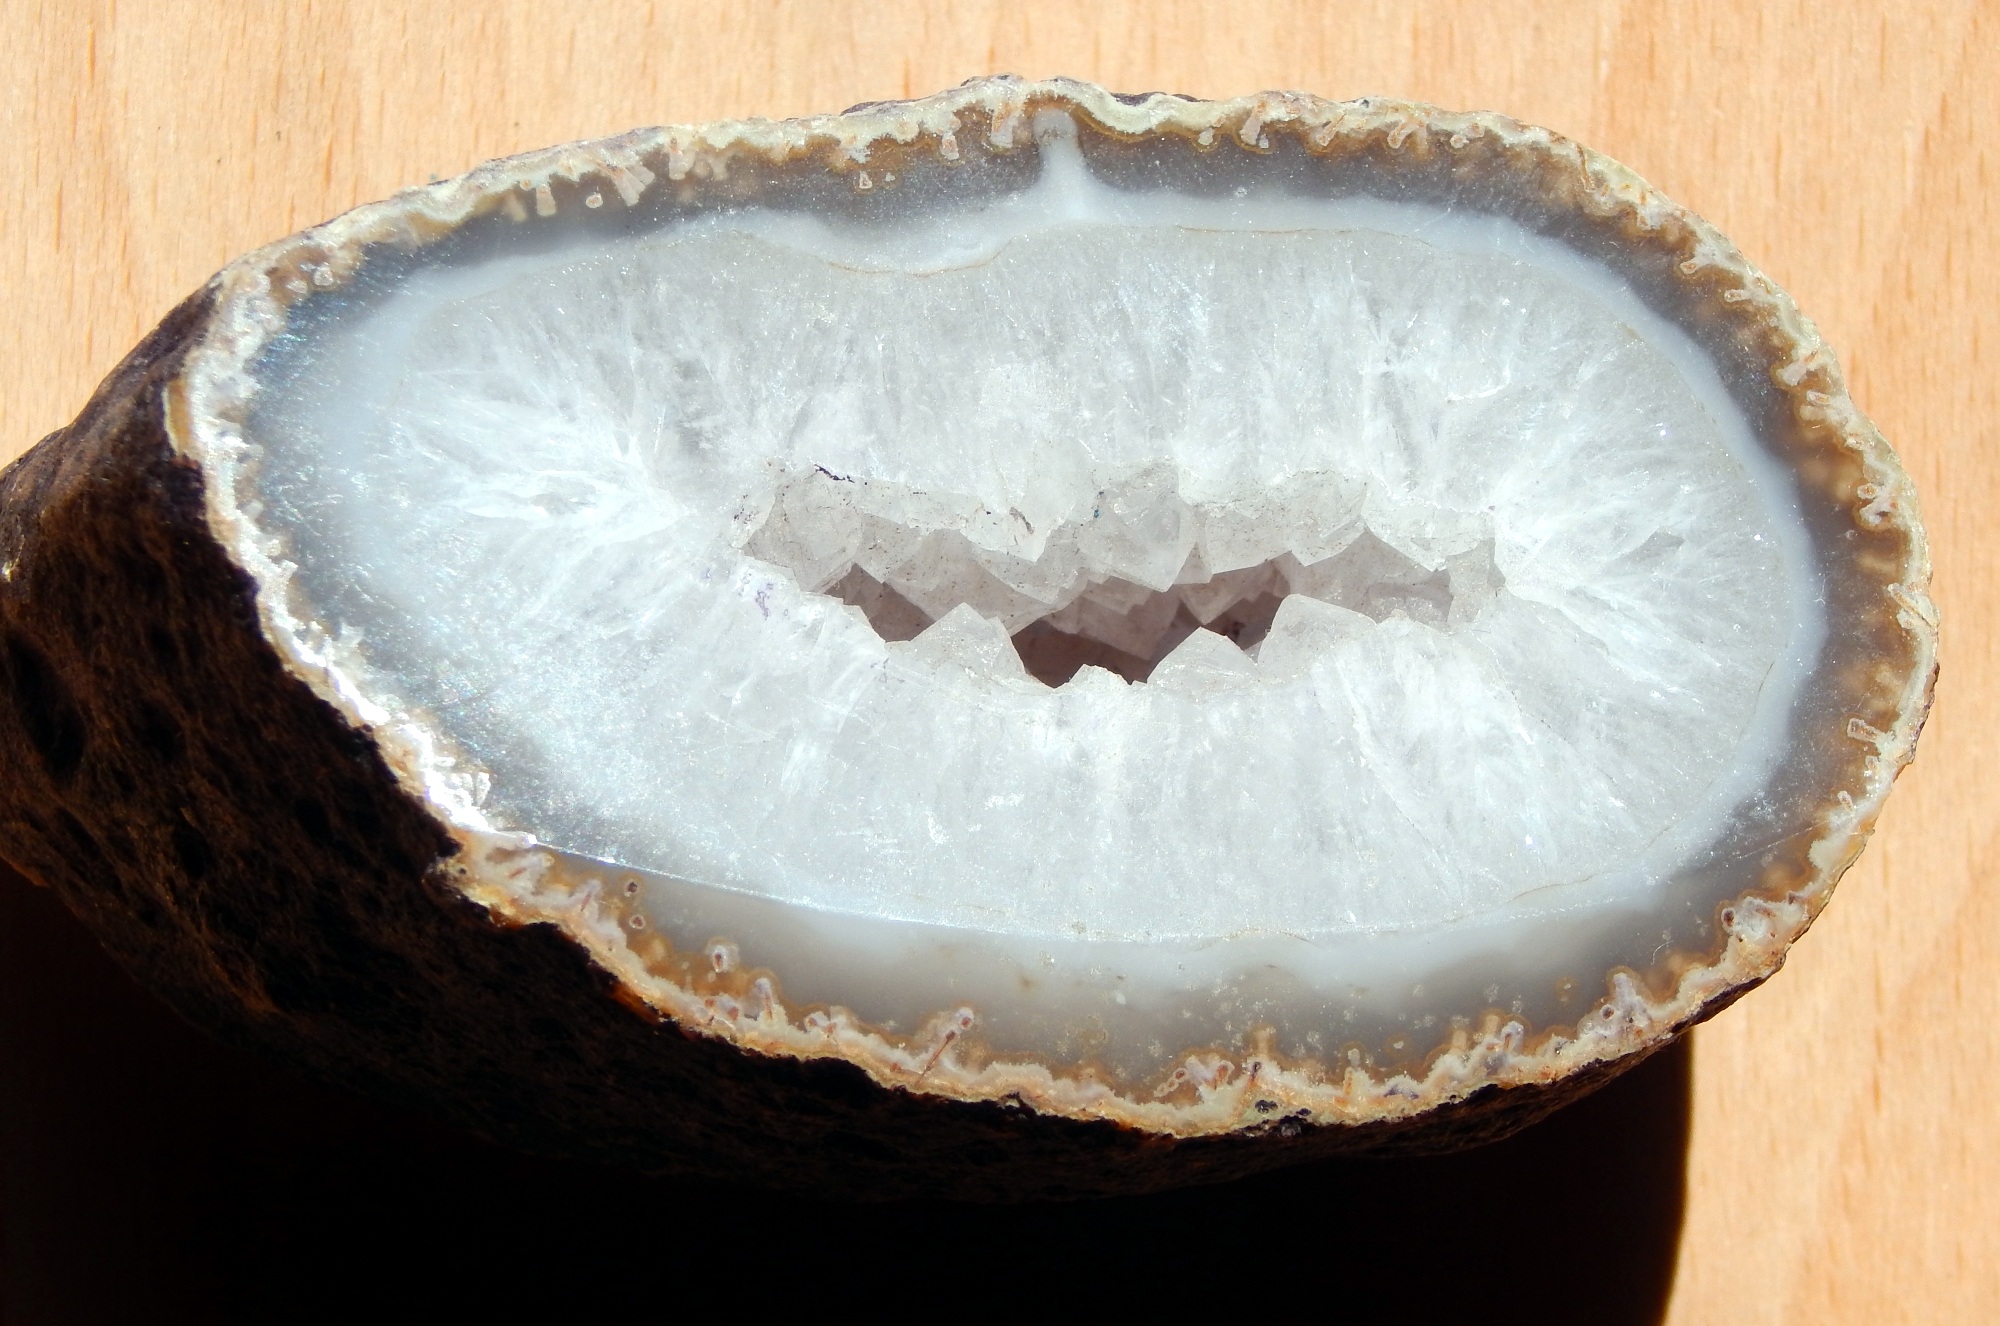
nature, rock, stone, food, rough, slice, coconut, jewel, geology, geological, crystal, geode, shape, gemstone, mineral, quartz, polished, silica, precious, healing, mineralogy, agate, semi precious